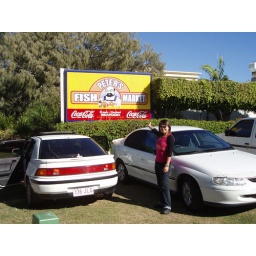
No-nonsense seafood market beside the marina which also sells fish n chips, calamari, oysters etc.